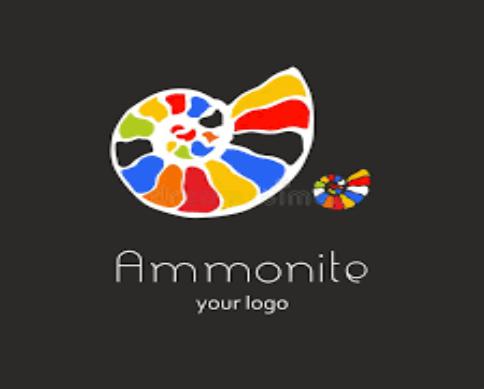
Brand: Ammonite
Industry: Necessities